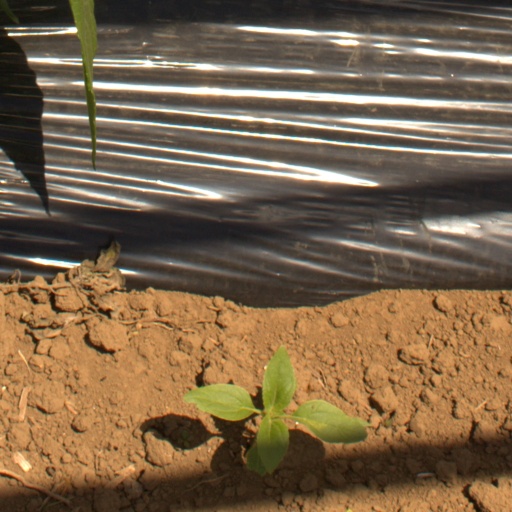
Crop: Jerusalem artichoke